Nick Pitera

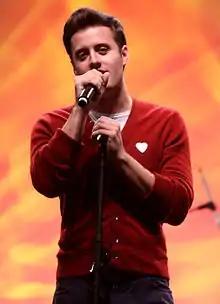
Pitera at VidCon in 2012

Nicholas Joseph Pitera (born March 7, 1986) is an American singer, animator and YouTuber. , Pitera worked as a 3D Modeler at Pixar Studios. Pitera sang the Triple Dent Gum jingle in Pixar's "Inside Out". He was also known as the singing voice of Clarence from 2013 "Clarence".